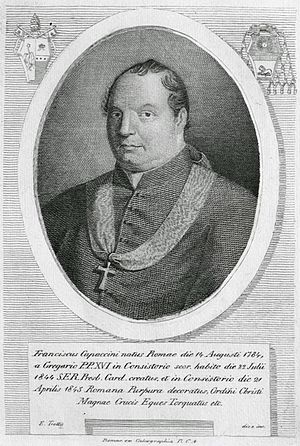
Francesco Capaccini
Francesco Capaccini var en af den katolske kirkes kardinaler. Han var tilknyttet Den romerske kurie og det pavelige diplomati, og var blandt andet nuntius i Nederlandene, og var også involveret i forhandlingerne som førte til en normalisering i forholdet til Portugal 1842.